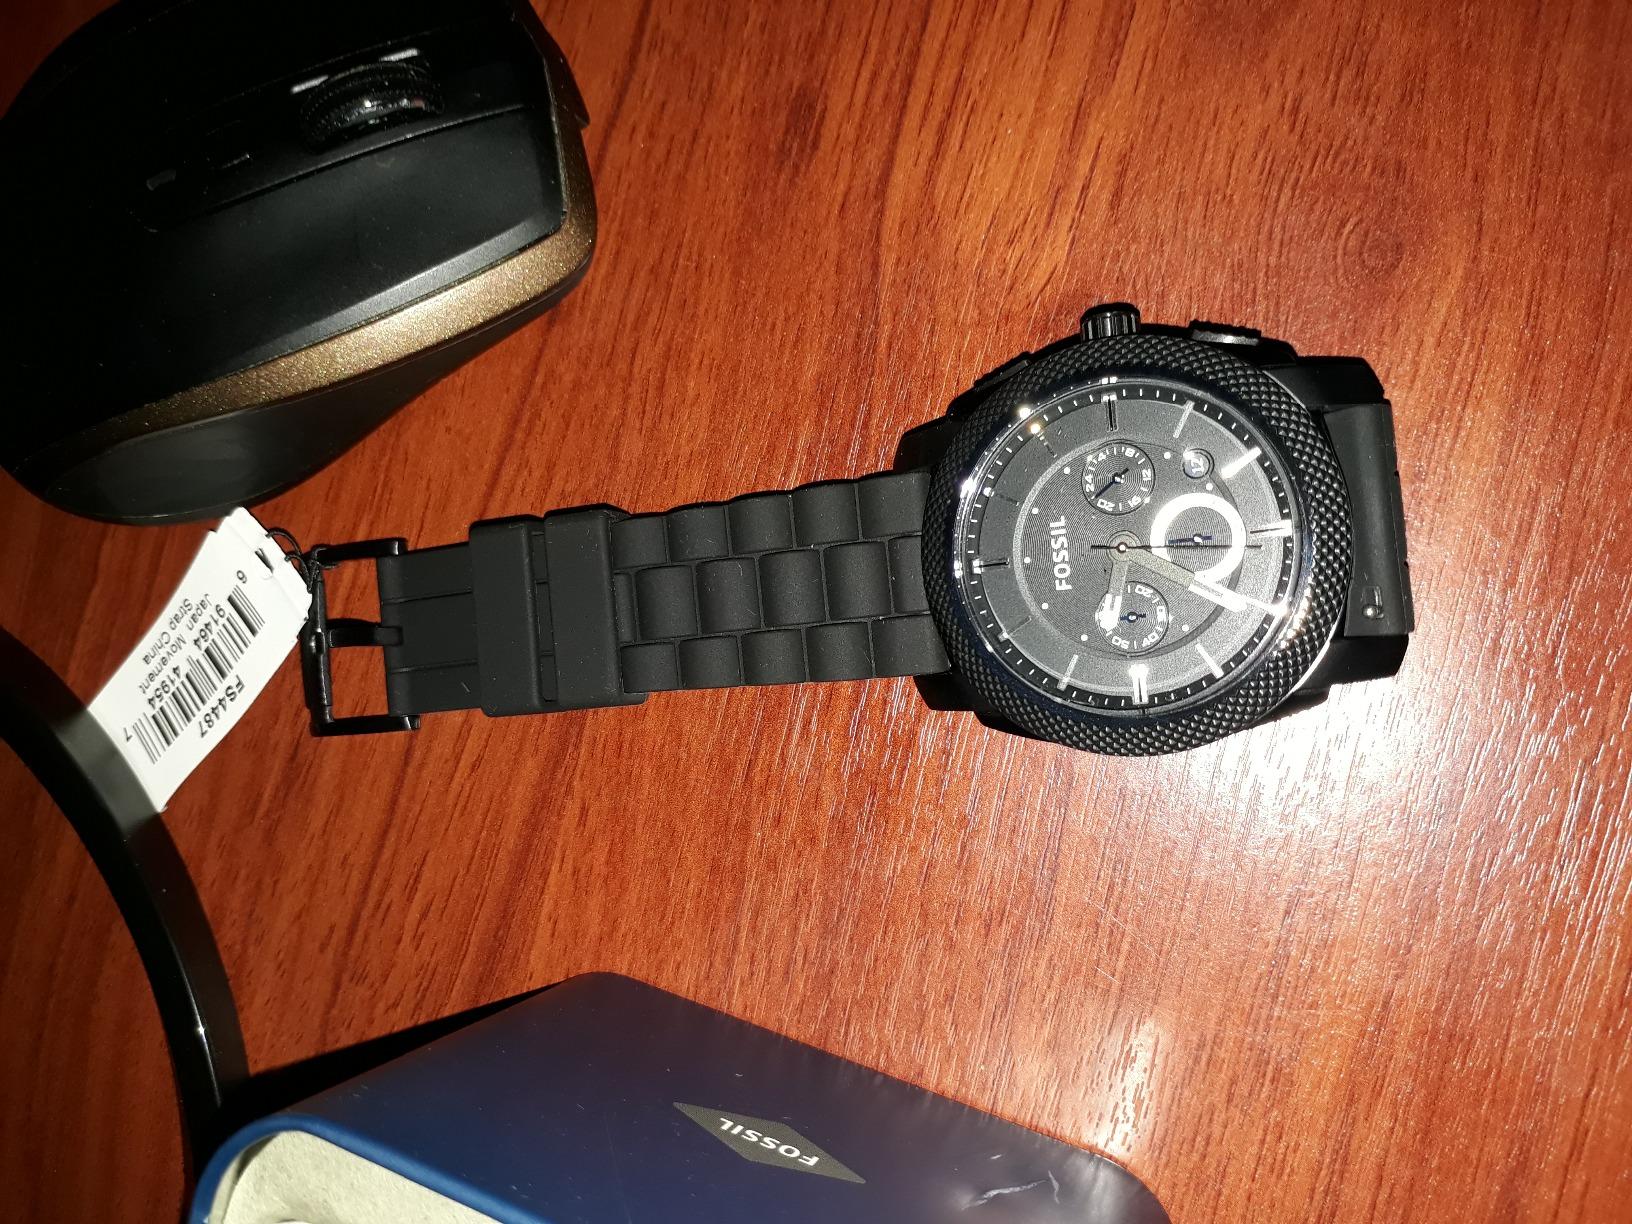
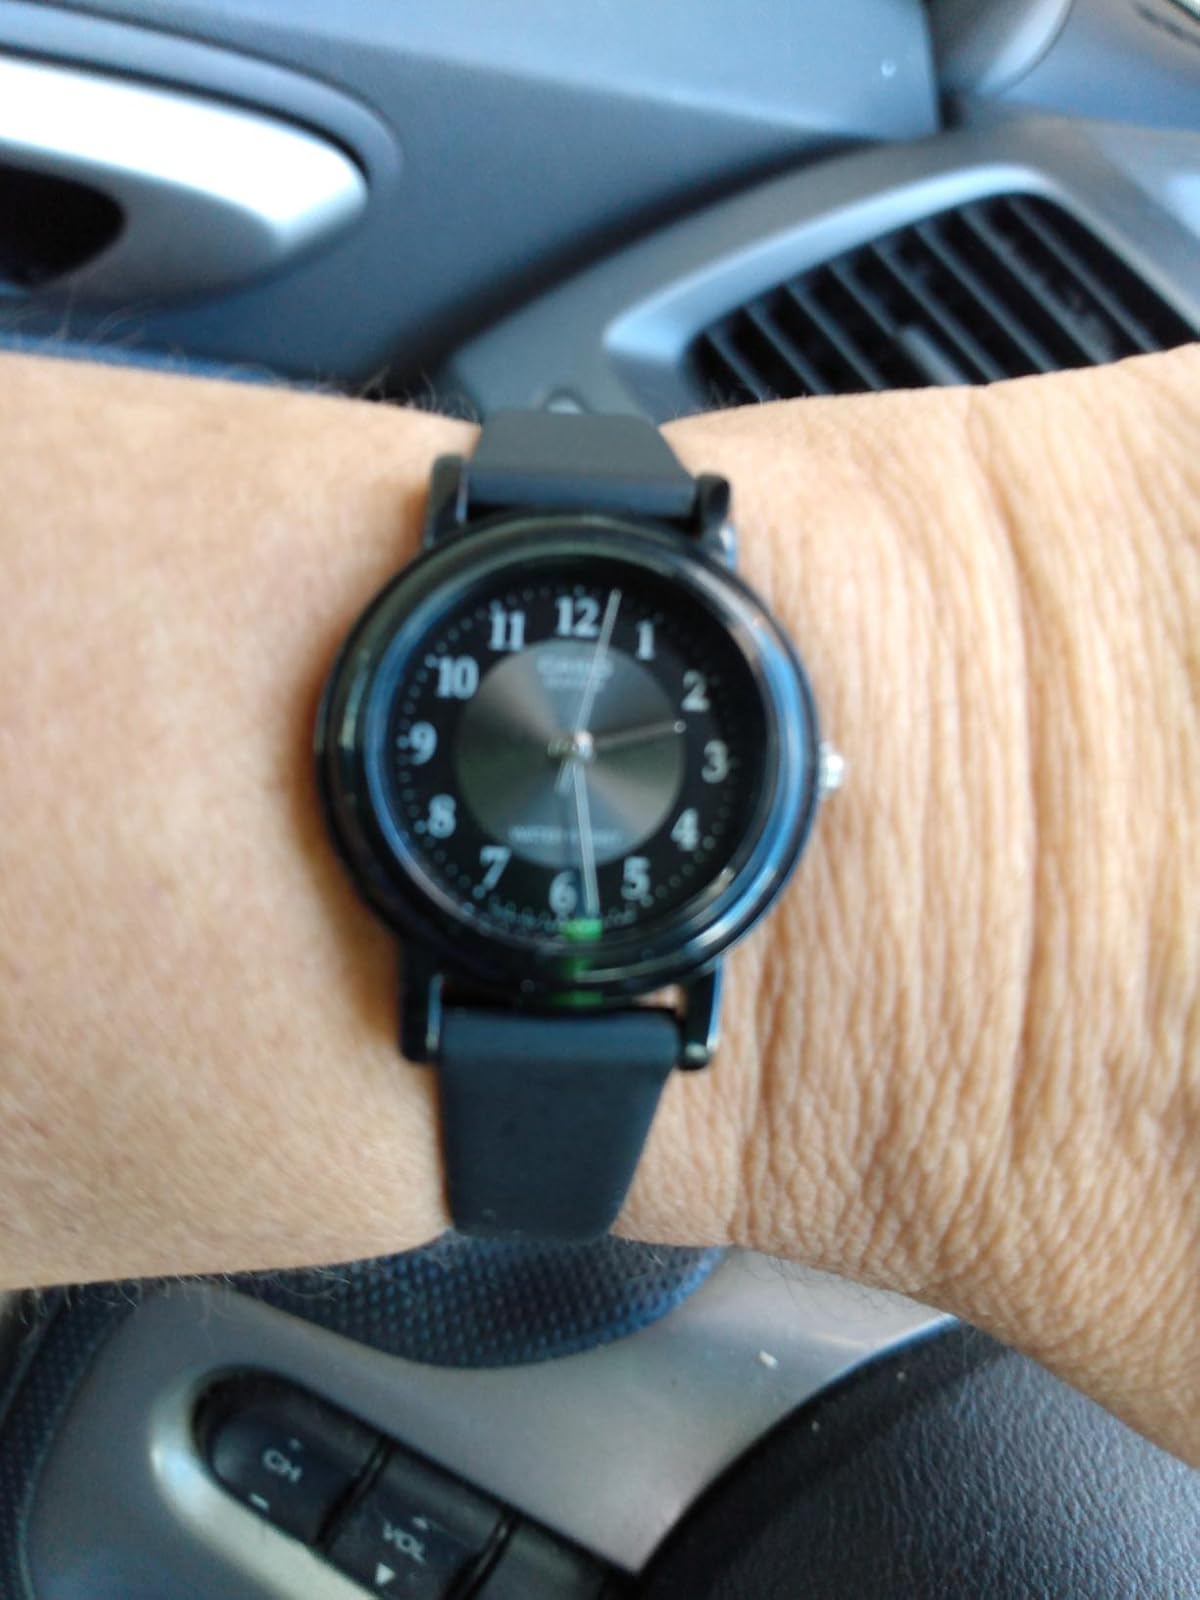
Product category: accessories_watch
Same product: no